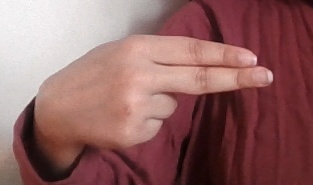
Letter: ain